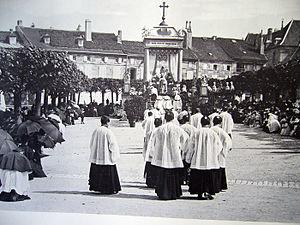
Nicolas Couturier, parfois nommé Nicolas-Mammès Couturier, est un organiste, maître de chapelle de la cathédrale de Langres et compositeur français du XIXᵉ siècle. Il contribua à la renaissance et à la renommée de la cathédrale langroise, qui dépassa les limites de l'hexagone et où Louis-Lazare Perruchot reçoit sa première formation.